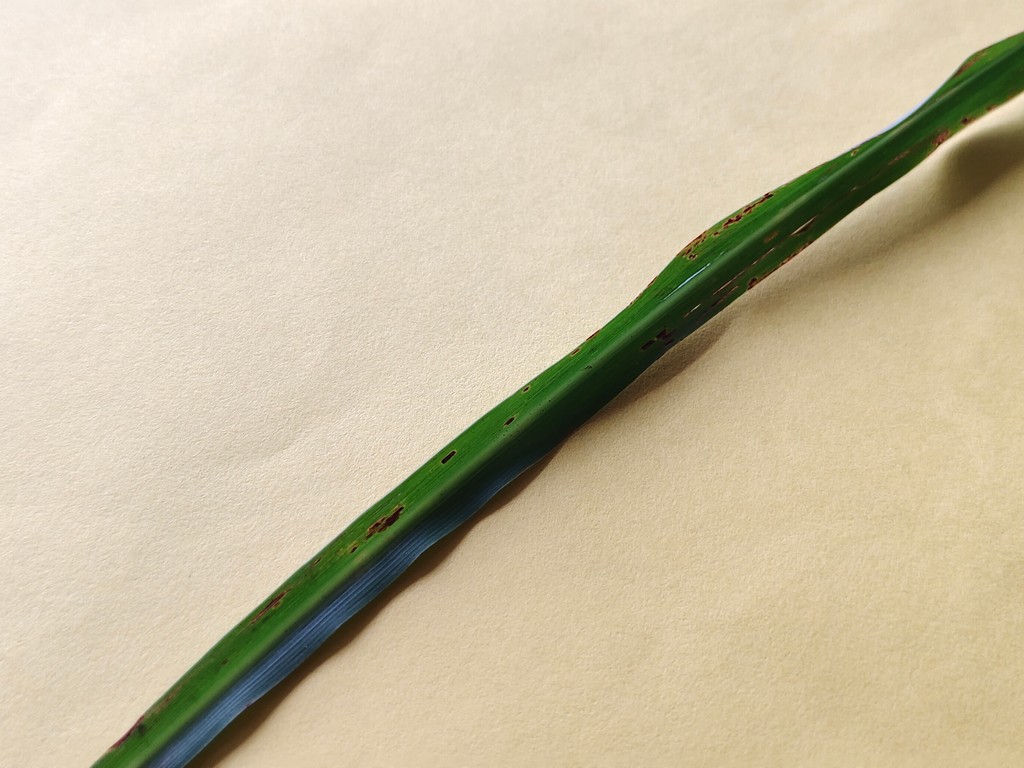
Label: Unhealthy